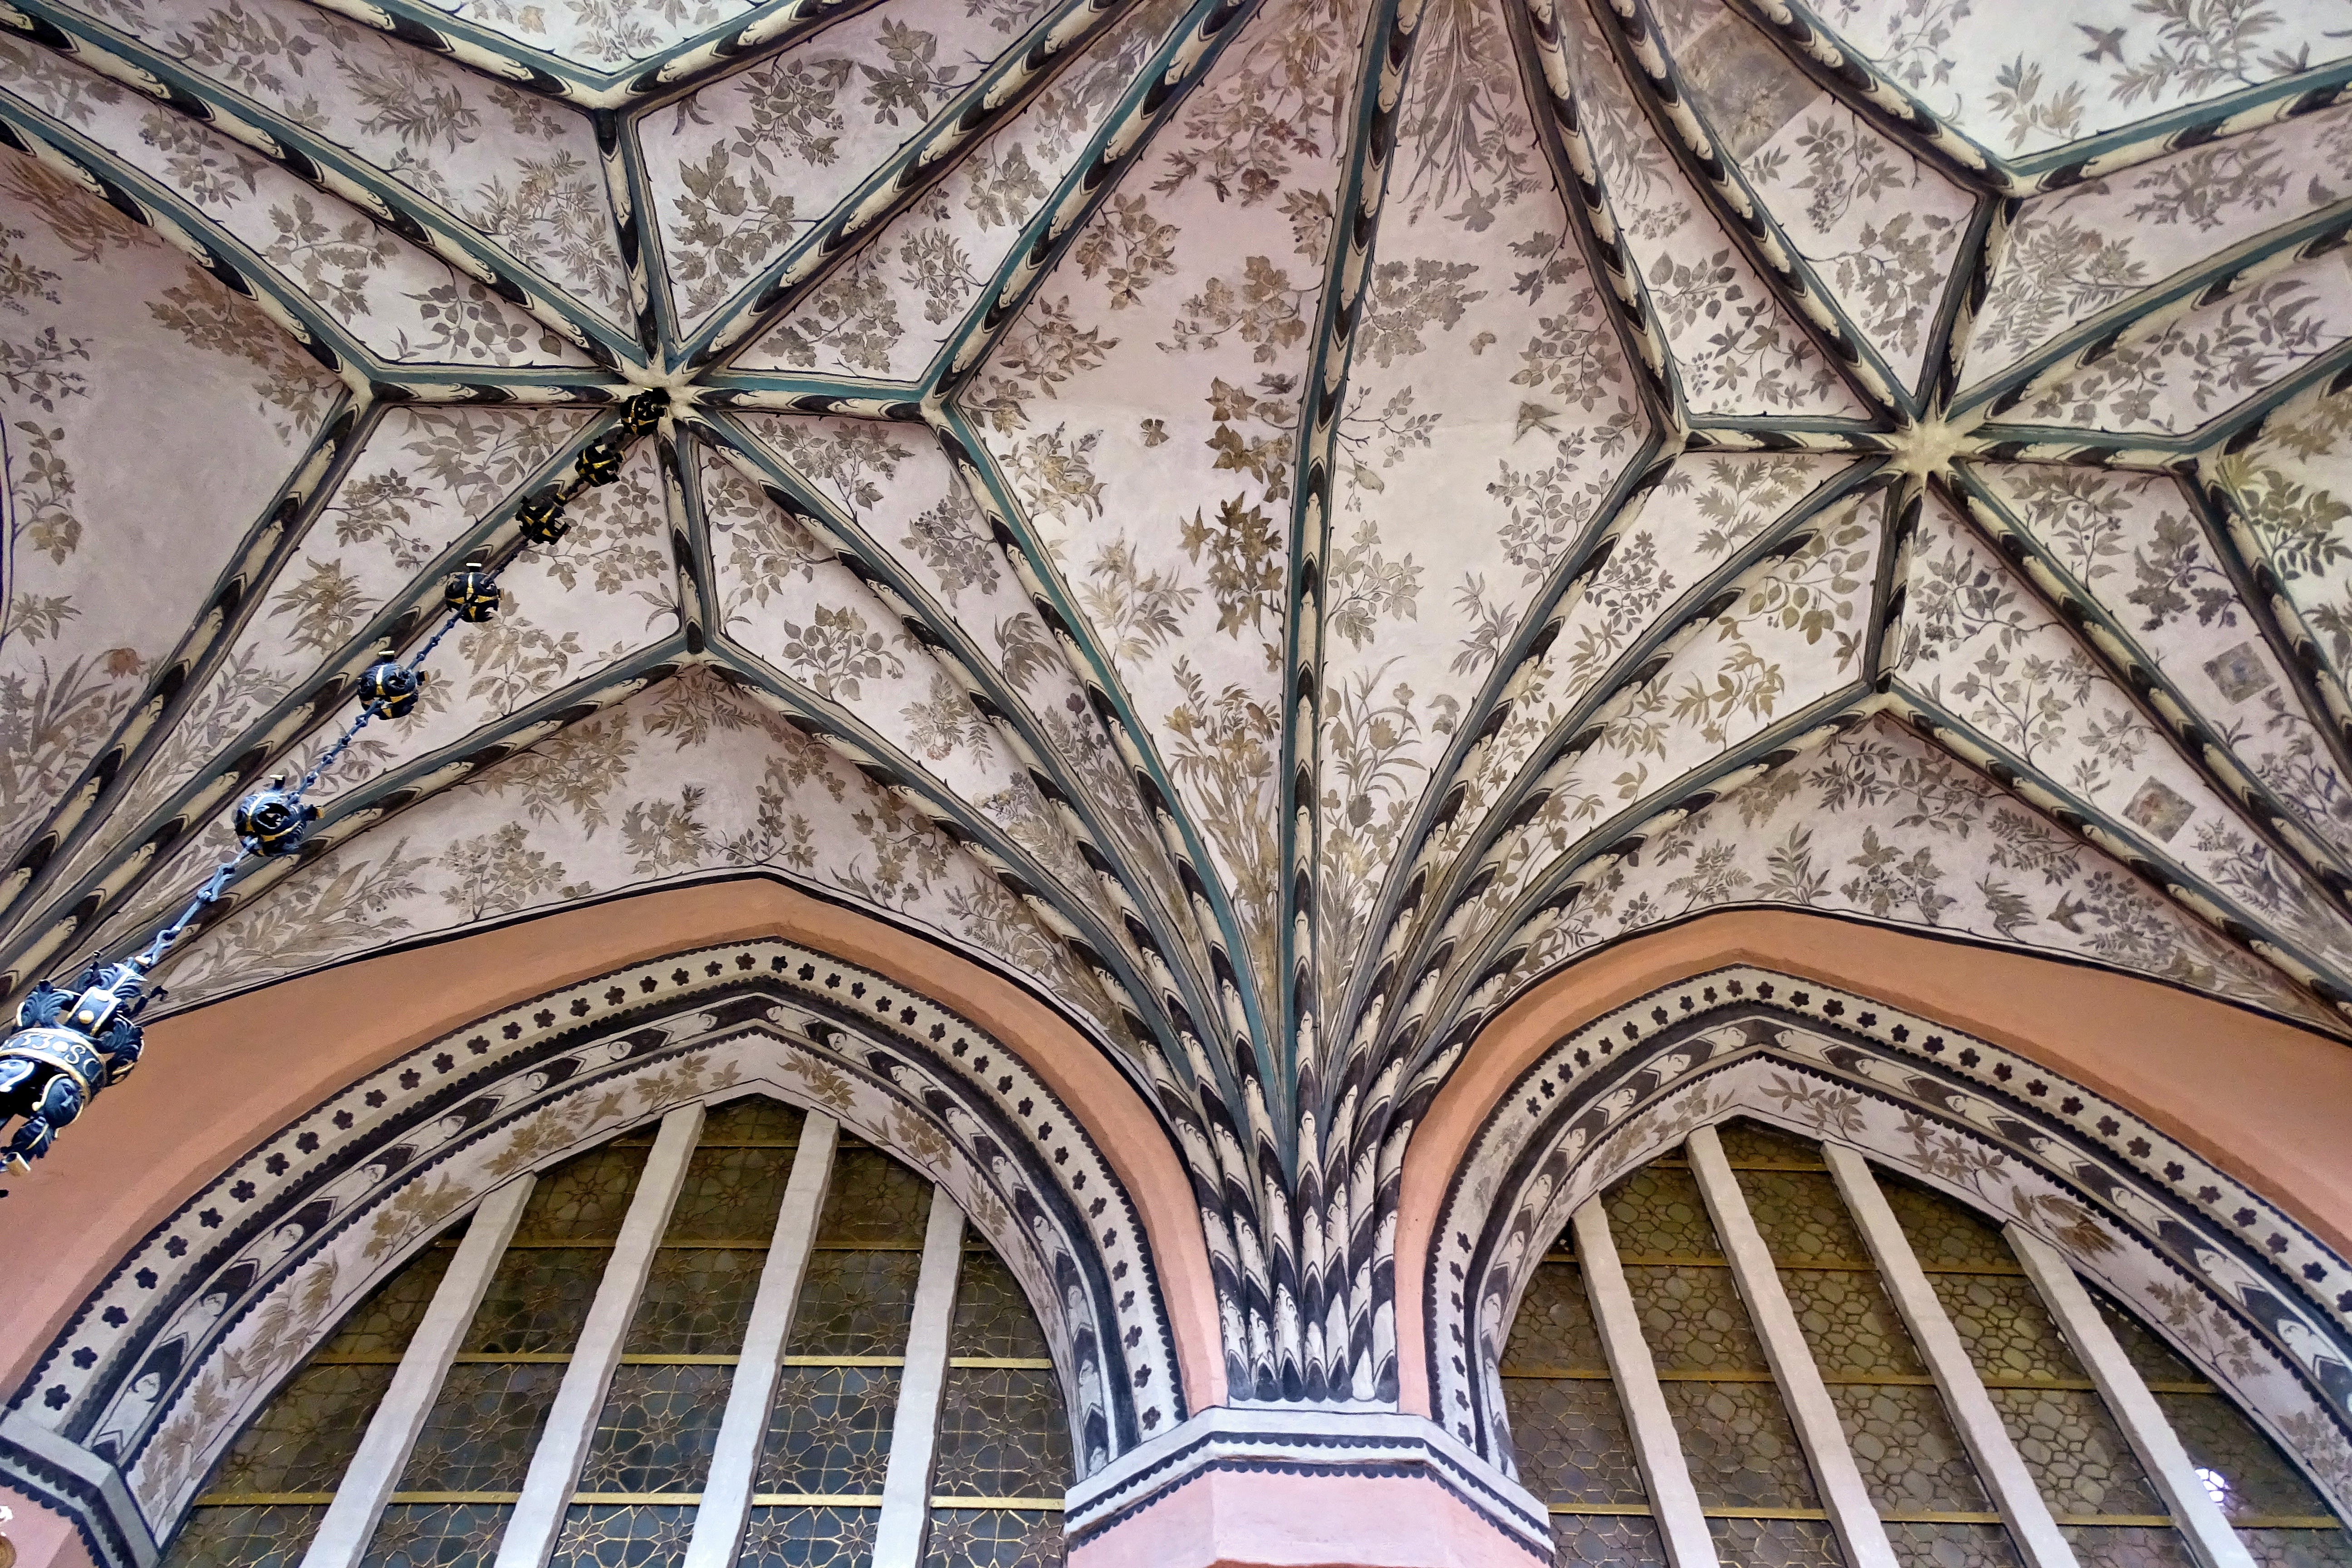
architecture, window, building, arch, holiday, facade, church, cathedral, place of worship, design, symmetry, vault, dome, usedom, gothic architecture, daylighting, wool guest